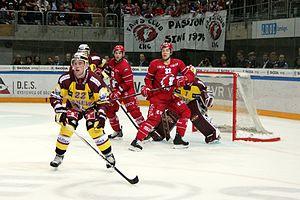
Jonathan Mercier (G 22), Daniel Vukovic (G 55), Alain Miéville (L 23), Ossi Louhivaara (L 32), Christophe Bays (G 1).